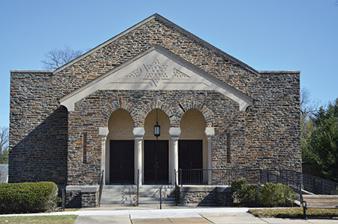
Building: Congregation Shearith Israel (Baltimore, Maryland)
Country: United States of America
Year built: 1925
Orthodox synagogue in Baltimore, Maryland, United States For similarly named synagogues, see Shearith Israel (disambiguation) . For the historic synagogue in New York, see Shearith Israel . Congregation Shearith Israel Hebrew : קהילת שארית ישראל דבאלטימאר Shearith Israel, Glen Avenue synagogue Religion Affiliation Orthodox Judaism Ecclesiastical or organisational status Synagogue Leadership Rabbi Yaakov Hopfer Status Active Location Location 5835 Park Heights Avenue, Park Heights , Baltimore , Maryland 21215 Country United States Location in Baltimore , Maryland Geographic coordinates 39°21′21″N 76°41′15″W / 39.35584°N 76.68746°W / 39.35584; -76.68746 Architecture Founder Abraham Joseph Rice Date established 1879 (merged congregation) 1862 (as Shevet Achim) 1851 (as Shearith Israel) Completed c. 1893 ( McCulloh Street ) 1925 (Glen Avenue) Website sicbaltimore .org Congregation Shearith Israel ( Hebrew : קהילת שארית ישראל דבאלטימאר ; nicknamed The Glen Avenue Shul ) is a historic Orthodox Jewish congregation and synagogue , located at 5835 Park Heights Avenue, in Park Heights , northwest Baltimore , Maryland , in the United States. Shearith Israel is the oldest Baltimore congregation to remain Orthodox throughout its history. History Shearith Israel was the second congregation served by rabbi Abraham Joseph Rice in Baltimore who opened Shearith Israel following his departure from Nidchei Yisrael (known today as The Baltimore Hebrew Congregation ). Rice resigned his post in 1849 following the board's decision to reconstitute and adapt certain reforms and their subsequent appointment of Henry Hochheimer . Former McCulloh Street synagogue, now Zerubabel Grand Lodge Rabbi Abraham Joseph Rice , c. 1845 . Rice founded the first synagogue in 1851 on Howard Street in a rented home; it is unclear whether they had a Minyan during the early years. The congregation was to later move to Greene and Redwood Streets (called German Street then, changed during World War I ) after it merged with Congregation Shevet Achim of Eutaw Street in 1879 (the building today is used as Calvary Methodist Episcopal Church South). McCulloh Street synagogue At approximately 1905, the congregation built the McCulloh Street synagogue in the American Romanesque Revival style (with Moorish capitals, eastern-Gothic turrets, and a distinctive ocular window at the entrance). This synagogue was sold, approximately 1935, to become the Zerubabbel Grand Lodge , which it remains today. The synagogue was dedicated on September 11, 1903. The McCulloh Street Synagogue closed in 1958. Included in the voting membership was Henry Hartogensis, the prominent orthodox Gabbai and financial officer, who had transferred from Chizuk Amuno Upper Park Heights synagogue Beginning in 1923, the board in the McCulloh synagogue appealed for a new building in Upper Park Heights, reflecting on the suburbanization of the Jewish community to streetcar suburbs of Park Heights , Druid Hill , and Garrison. The proposed project was commended for its frugality and conservatism, and was awarded the first mortgage granted to a synagogue by the Eutaw Savings Bank. Possibly due to the funds saved with the frugal architecture, innovations were put into place such as an improved Mechitzah of curved wrought iron (the McCulloh Street synagogue only had an embankment wall) based on the design of the Hirsch-Breuer Congregation K’hal Adath Jeshurun (known as the Friedberger Anlage, or Synagogue of the Israelitische Religionsgesellschaft). A member of the Kehillah, Nathan Adler, fundraised and planned a Mikveh in the building; the size of the structure was approved of by Rabbi Yisrael Meir Kagan , The Chofetz Chaim. The dedication of the synagogue on Glen and Park Heights avenues (hence the name, the Glen Avenue Shul , then the only synagogue on Glen Avenue) took place in 1925, and the speakers were rabbis Isaiah Levy and Phillip Hillel Klein. The constitution of the synagogue required that the only voting members (and those permitted for honors, such as Aliyah and Opening the Ark) were those who were Sabbath observant; despite the new synagogue having 150 members, less than 10 were voting members. This contributed to the breakoff and formation of Beth Jacob Congregation (now defunct) next door. Rabbinical leaders The following individuals have served as rabbi of the Congregation Shearith Israel: Ordinal Officeholder Term start Term end Time in office Notes − Abraham Joseph Rice c. 1851 1862 10–11 years The first ordained rabbi in the United States, Rice was a Talmid Chacham , and a strict adherent and fighter for Orthodoxy (he excommunicated Isaac Mayer Wise ). 1 Dr. Abba Schepsel Schaffer 1893 1928 34–35 years 2 Shimon Schwab 1937 1958 20–21 years Brought to Baltimore from Germany on the suggestion of Rabbi Dr. Leo Jung . Schwab led the congregation through the move from McCulloh Street to Glen Avenue, and the growth of the observant community, many of them German refugees. 3 Menachem Mendel Feldman 1958 1986 27–28 years 4 Yaakov Hopfer 1987 incumbent 37–38 years See also Judaism portal Baltimore portal History of the Jews in Baltimore Khal Adath Jeshurun – the "sister synagogue" following the Schwab era; in Washington Heights, New York Notes